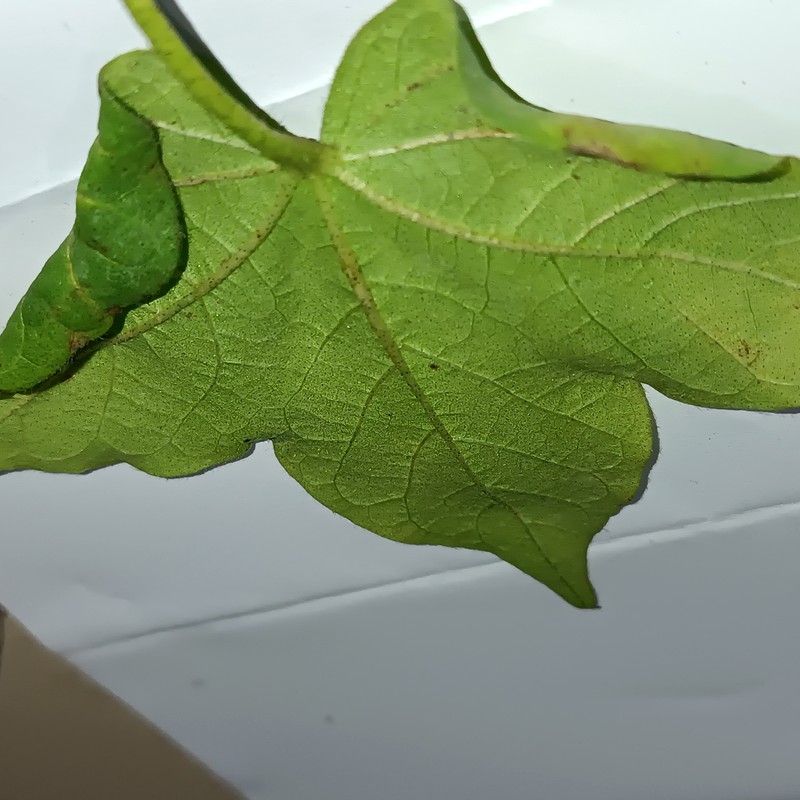
Label: Leaf Hopper Jassids